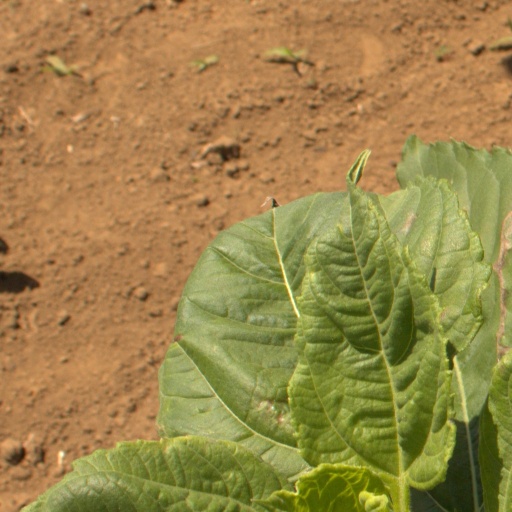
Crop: Jerusalem artichoke